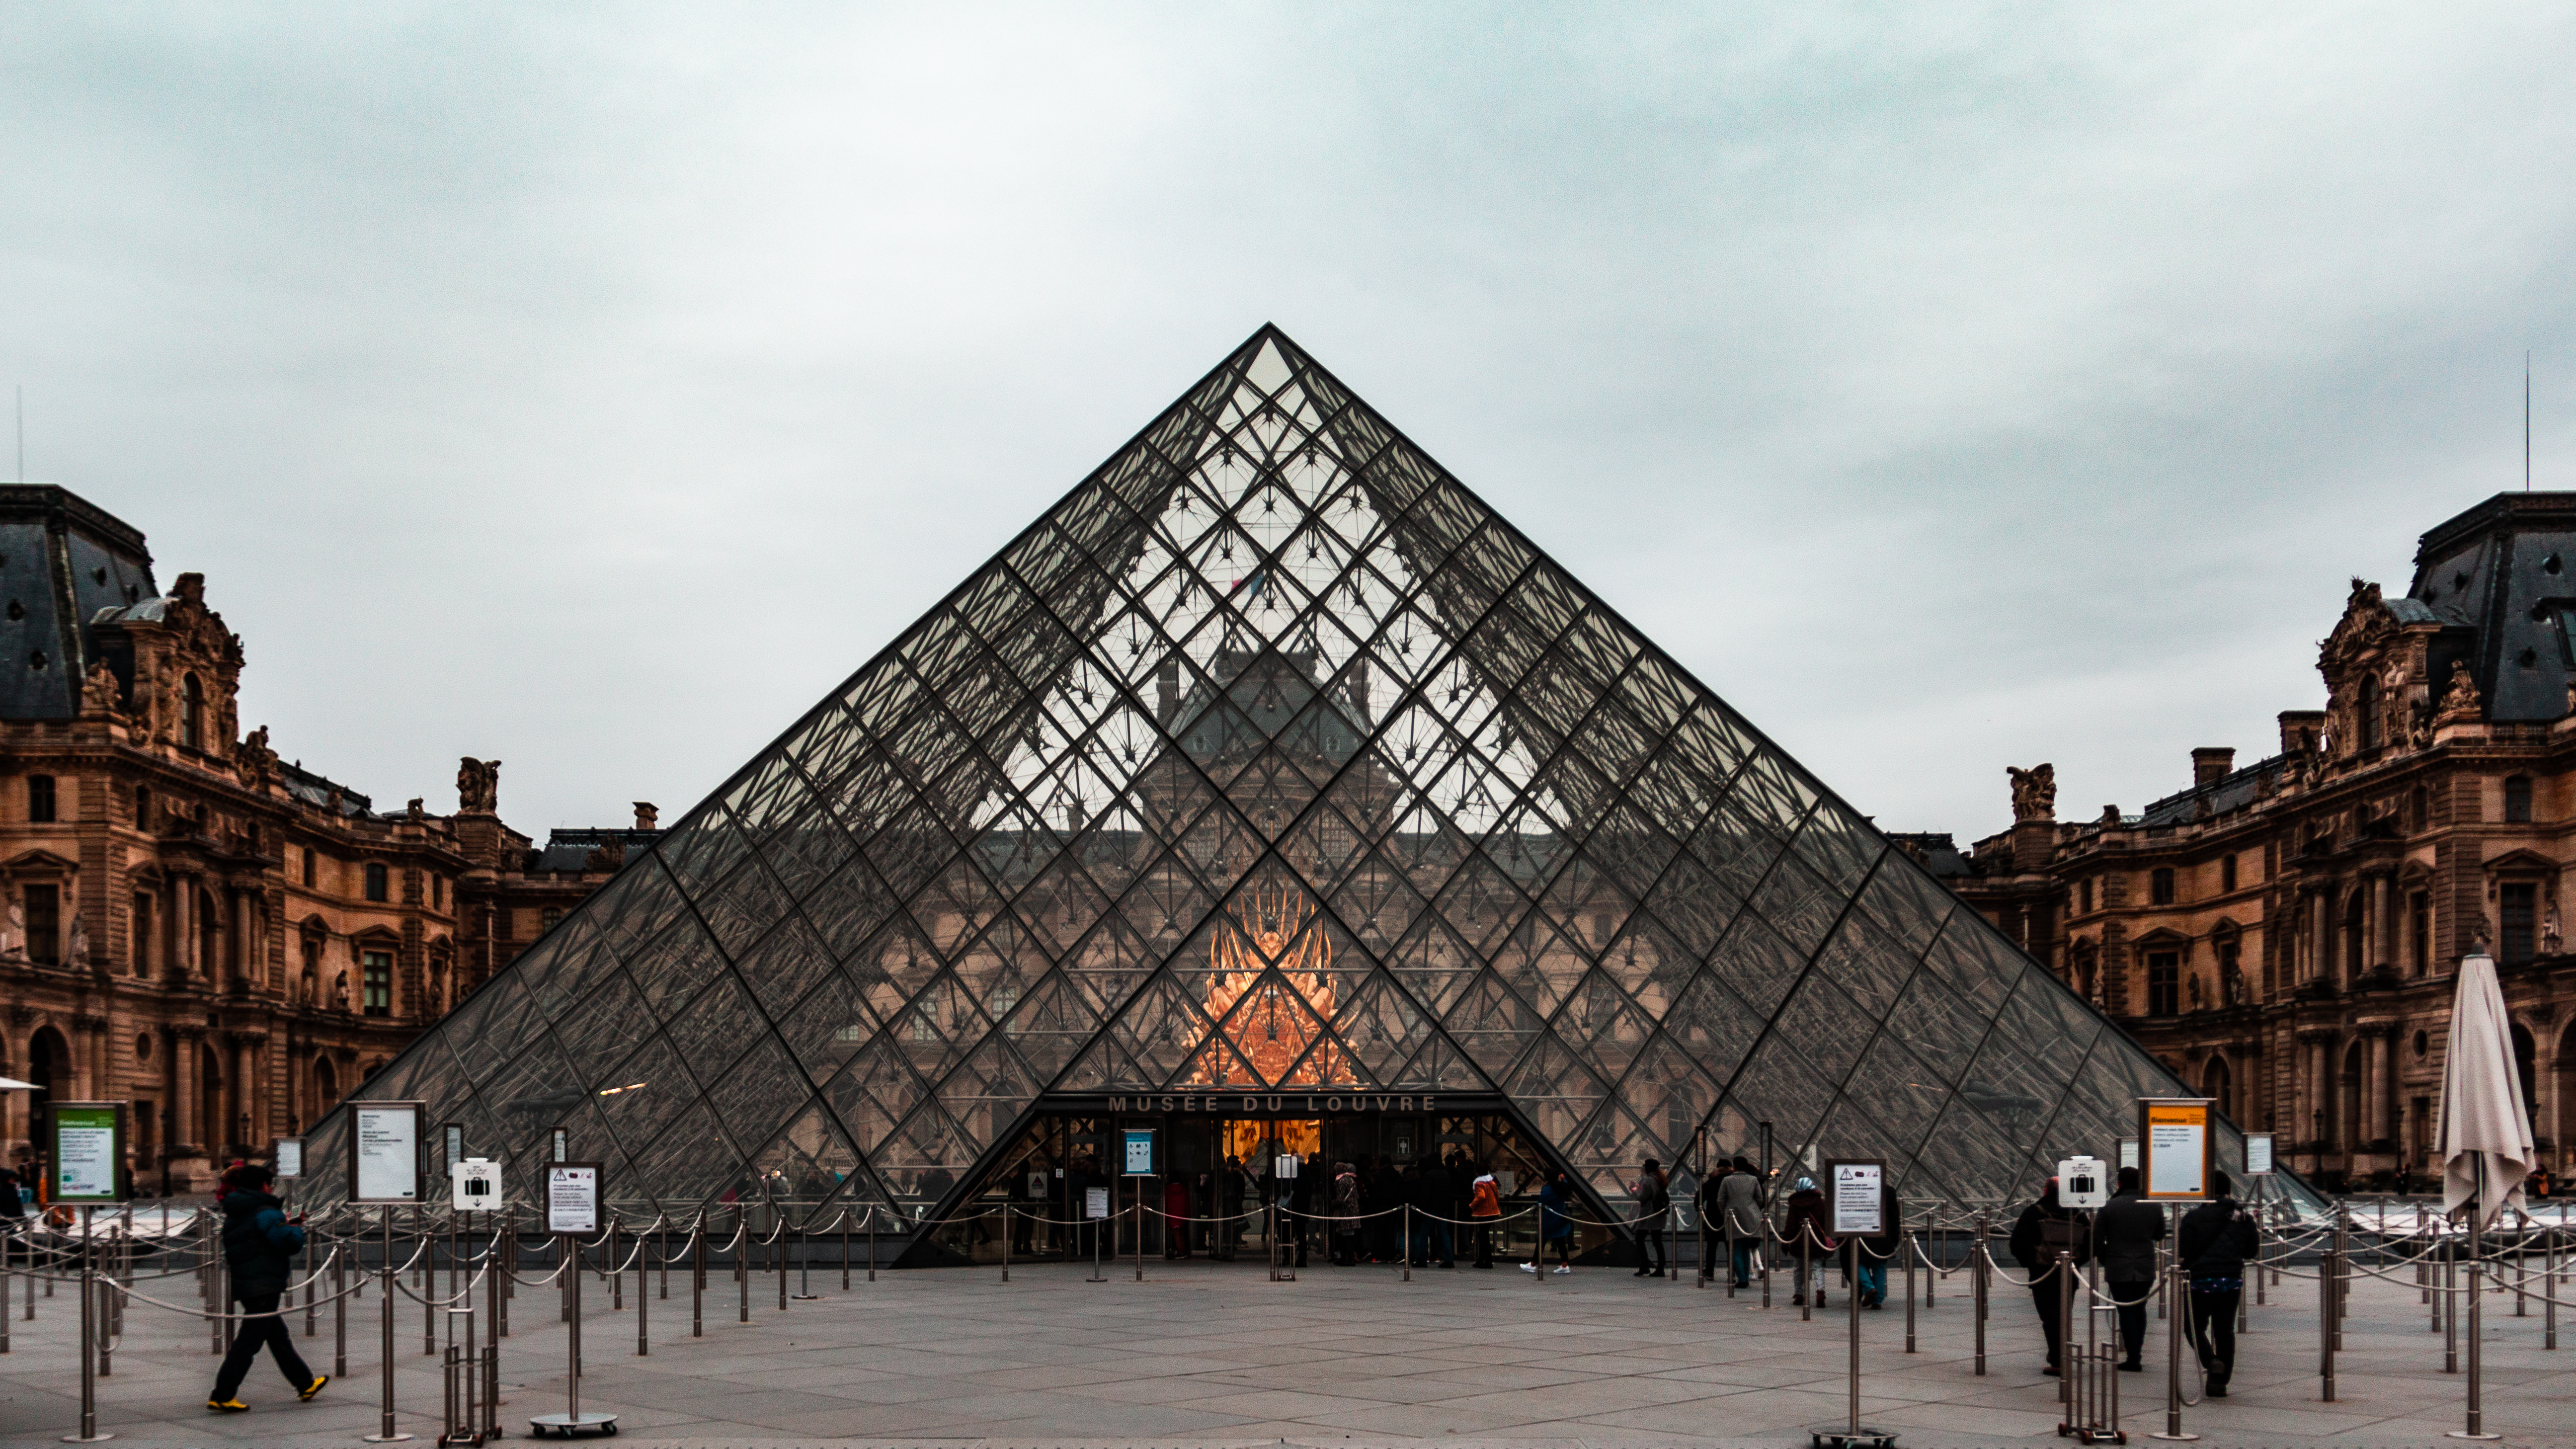
pyramid, architecture, building, sky, city, town square, symmetry, tourism, monument, tourist attraction, facade